Trepalle

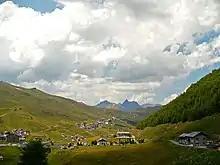
Trepalle

Trepalle is a village (the highest in Italy) in the Italian Alps, a "frazione" of Livigno, Lombardy. It is sometimes considered to be the village located at the highest altitude in Europe and is the highest in the European Union with its church located at the Passo d'Eira at . However, Kurush in southern Dagestan in Russia is situated much higher at in the northern Caucasus Mountains.